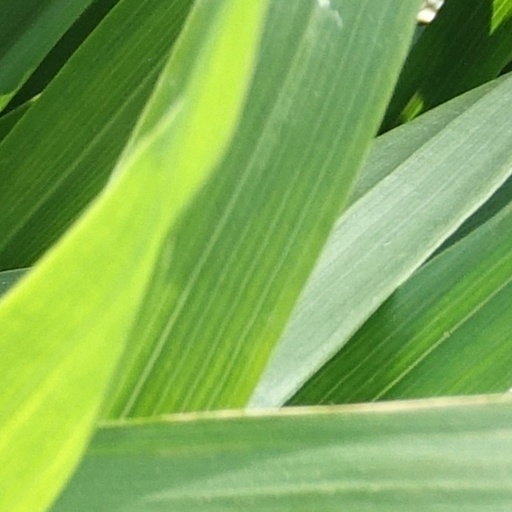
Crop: wheat